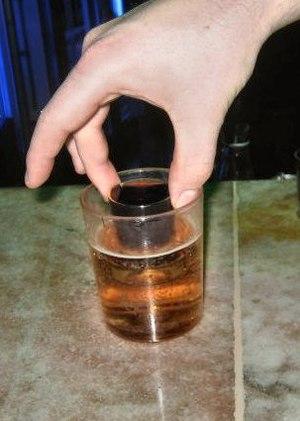
Le Jägerbomb est un cocktail constitué de Jägermeister et de boisson énergisante.